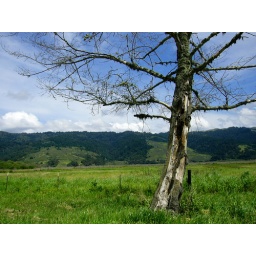
Street signs pointed to a barn in North bay that said &amp;quot;M&amp;quot; on them. A mystery!